Beagle

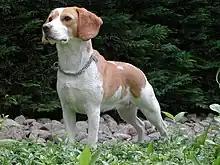
A uniform type for the breed developed at the start of the 20th century

On its formation, the Association of Masters of Harriers and Beagles took over the running of a regular show at Peterborough that had started in 1889, and the Beagle Club in the UK held its first show in 1896. The regular showing of the breed led to the development of a uniform type, and the Beagle continued to prove a success up until the outbreak of World War I when all shows were suspended. After the war, the breed was again struggling for survival in the UK: the last of the Pocket Beagles was probably lost during this time, and registrations fell to an all-time low. A few breeders (notably Reynalton Kennels) managed to revive interest in the dog and by World War II, the breed was once again doing well. Registrations dropped again after the end of the war but almost immediately recovered.